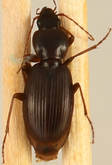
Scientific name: Synuchus impunctatus
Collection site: Bartlett Experimental Forest NEON (BART), plot BART_018